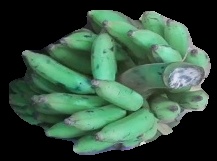
Variety: elakki-bale
Grade: grade3